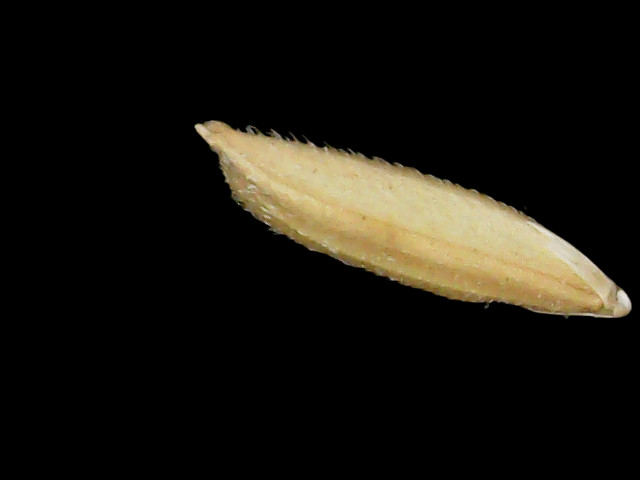
Rice variety: Binadhan14